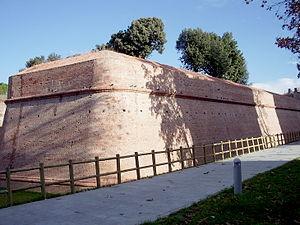
Grosseto est une ville d'environ 82 315 habitants, au sud de la Toscane, chef-lieu de la province du même nom, en Italie.